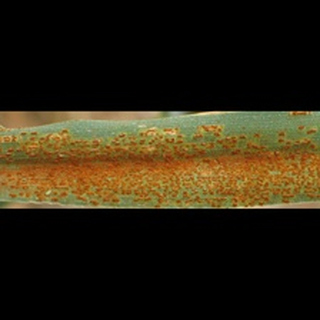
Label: wheat_brown_rust